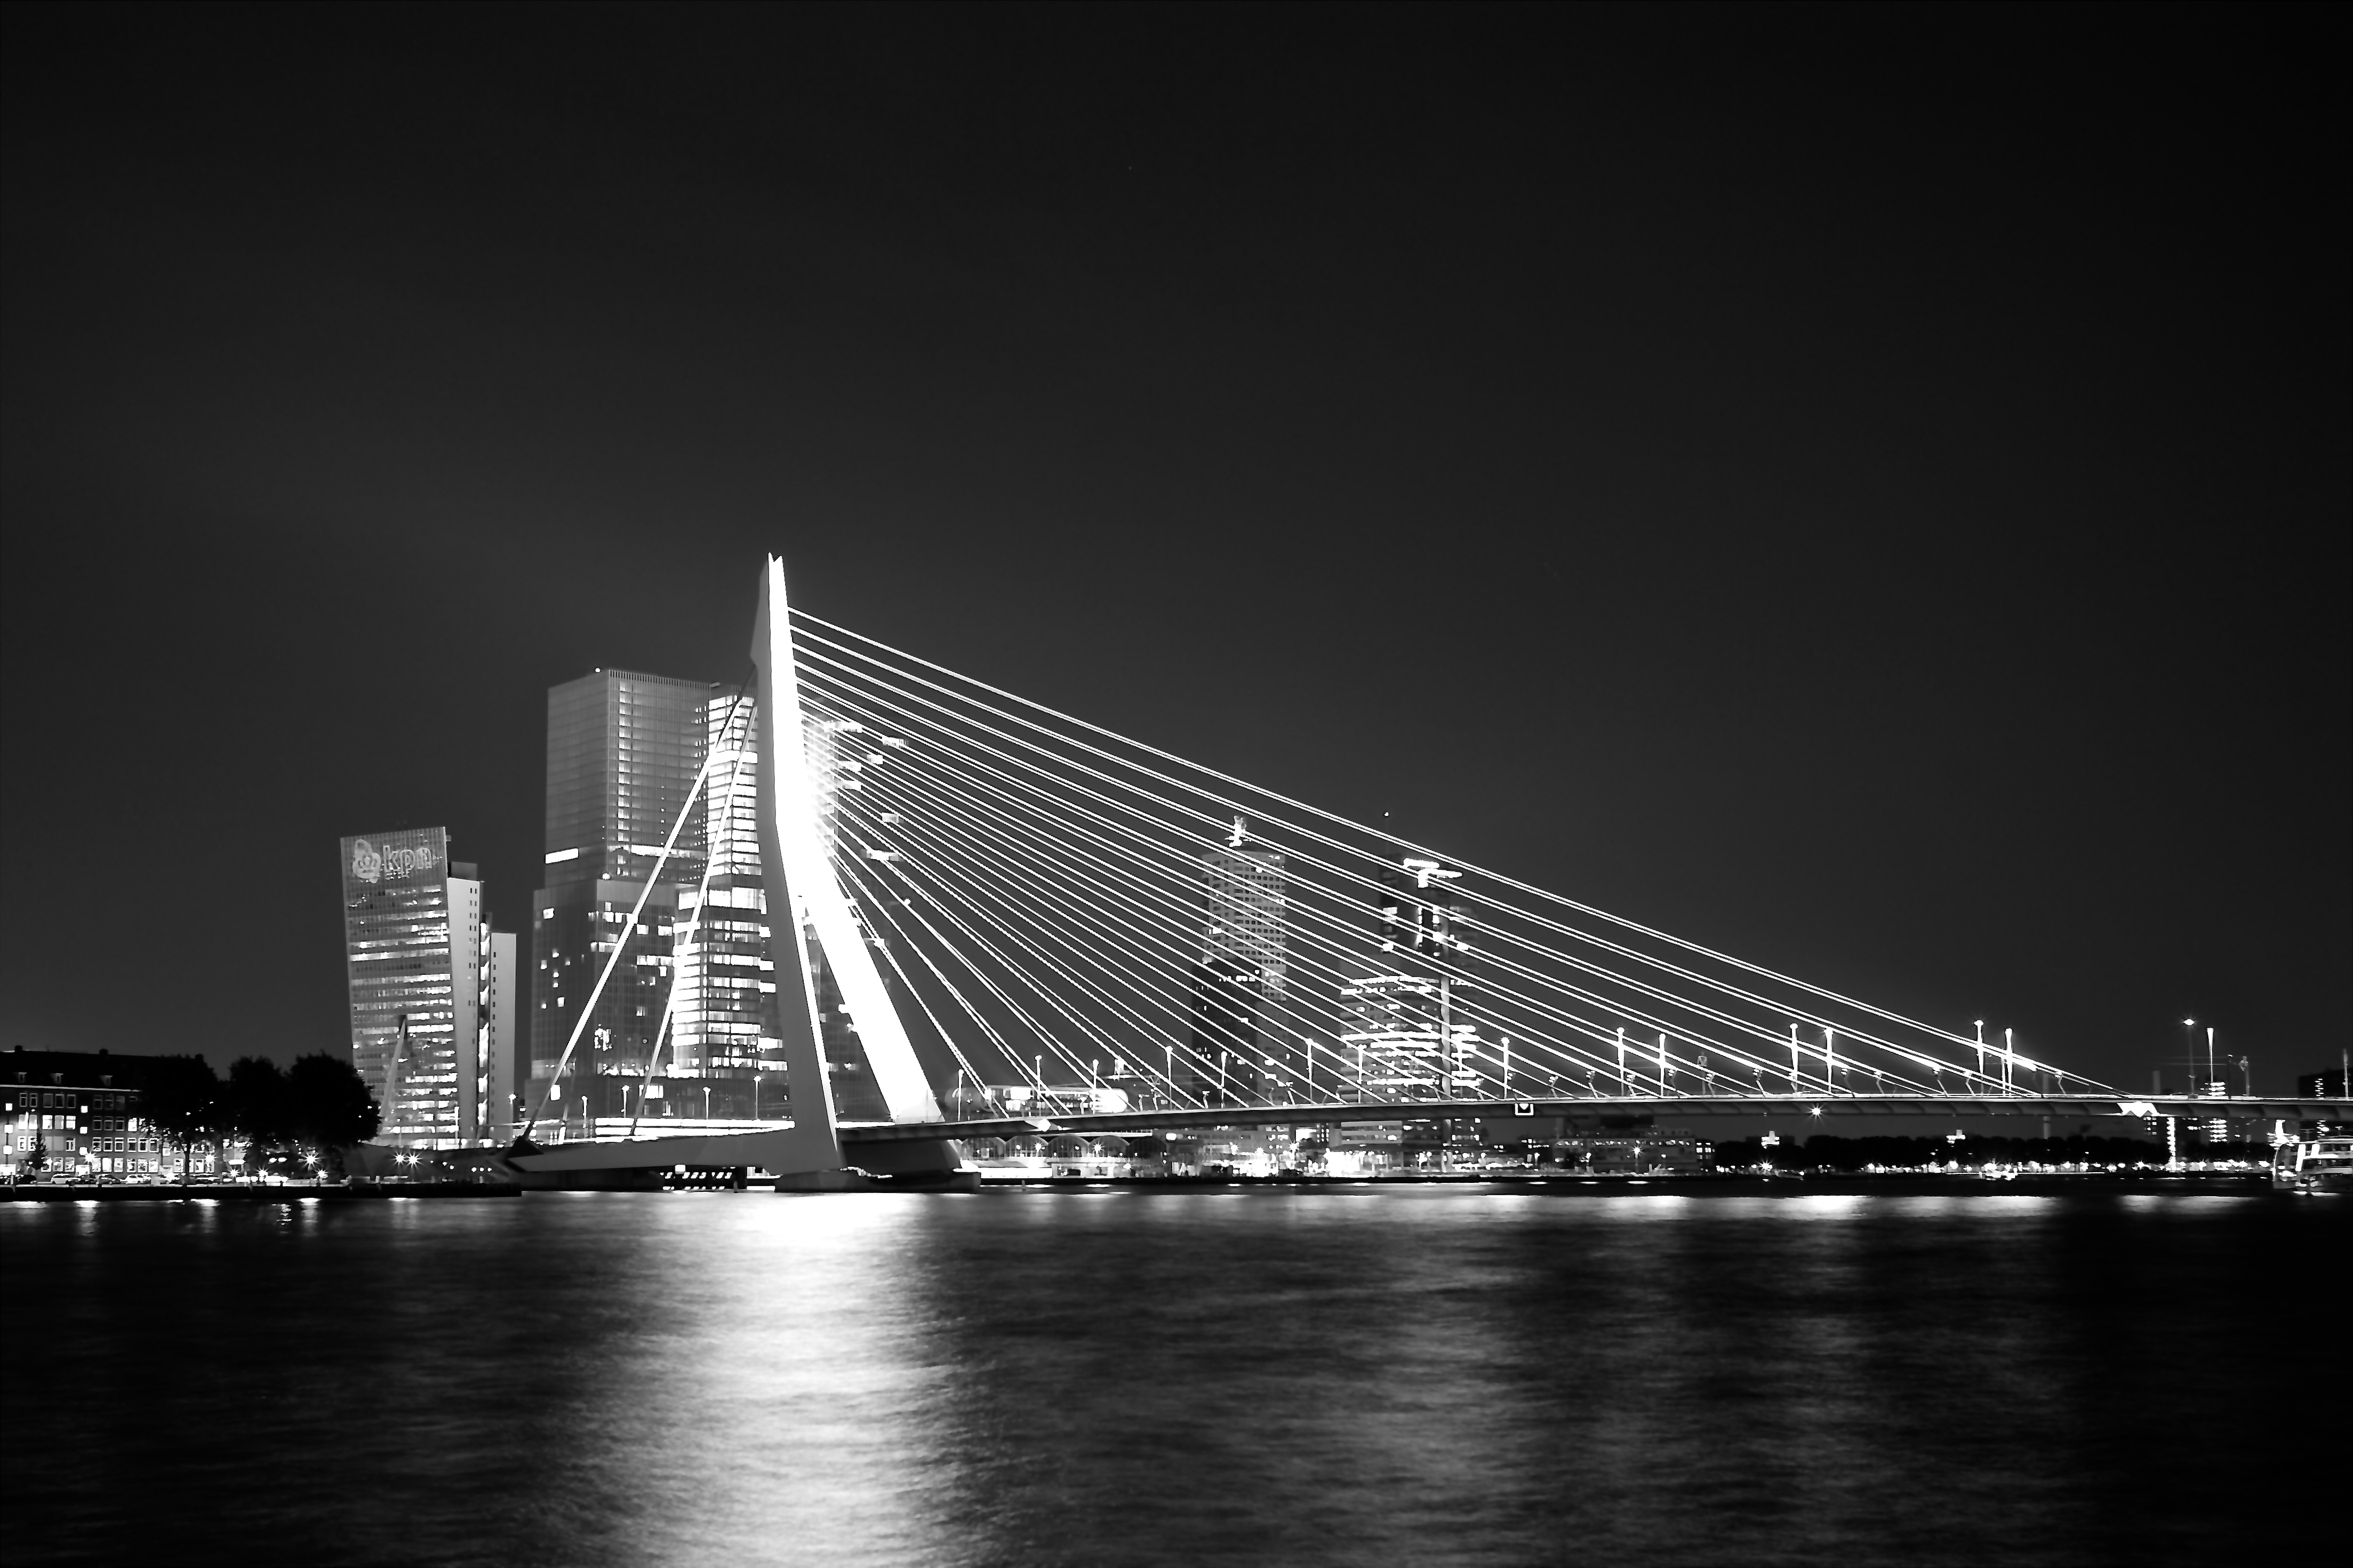
horizon, light, black and white, architecture, white, bridge, skyline, street, night, city, skyscraper, river, cityscape, travel, dusk, europe, line, reflection, landmark, darkness, black, monochrome, moon, tower block, bw, art, exposure, rotterdam, erasmus, m, tripod, symmetry, nightscape, 28, shape, leica, slow, 240, summicron, metropolis, cable stayed bridge, monochrome photography, human settlement